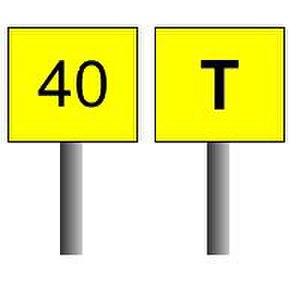
La signalisation ferroviaire britannique désigne l’ensemble des signaux conventionnels implantés sur le réseau ferré britannique et destinés à assurer la sécurité des usagers du rail. Elle utilise des signaux lumineux à quatre aspects maximum. C'est une évolution simple de la signalisation mécanique originale, qui existe encore sur de nombreuses lignes secondaires. L'utilisation de la signalisation latérale est normalement restreinte aux lignes sur lesquelles la vitesse maximale ne dépasse pas les 125 miles à l'heure.